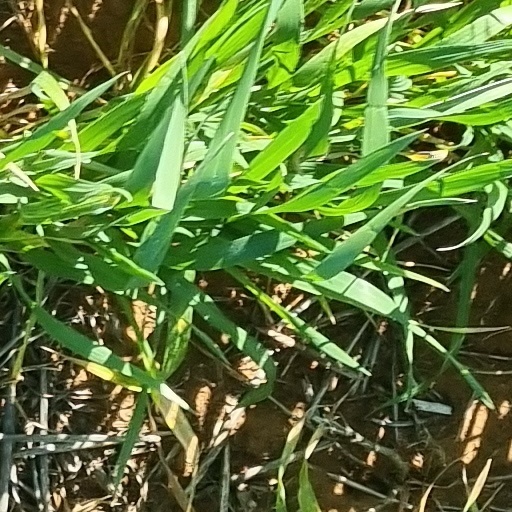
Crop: wheat